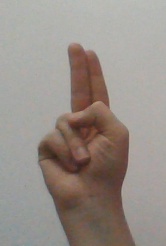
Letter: taa